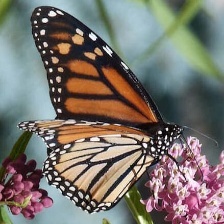
Species: MONARCH
Butterfly family (ImageNet category): monarch